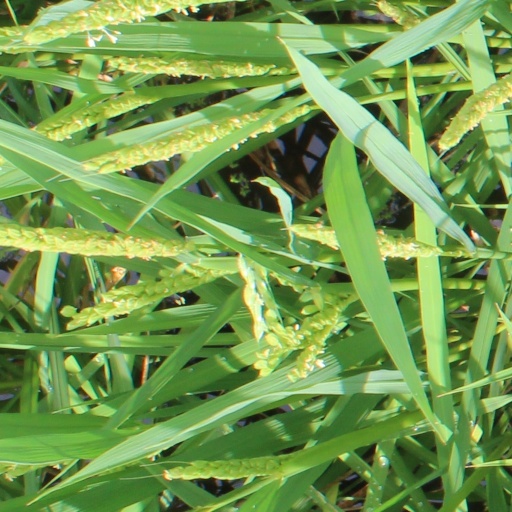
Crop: rice